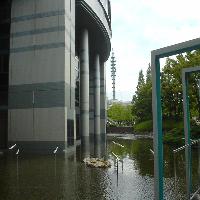
Weather: cloudy or overcast